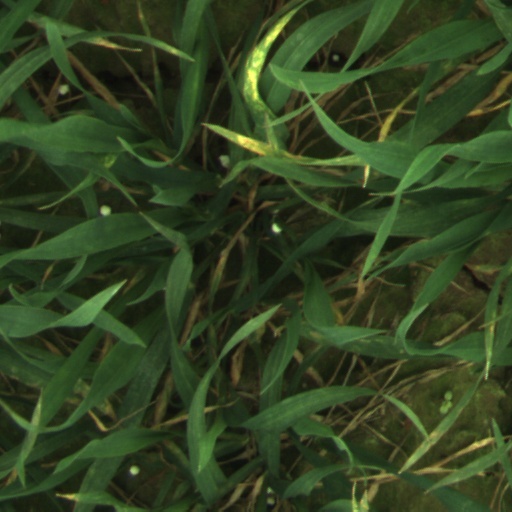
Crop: wheat